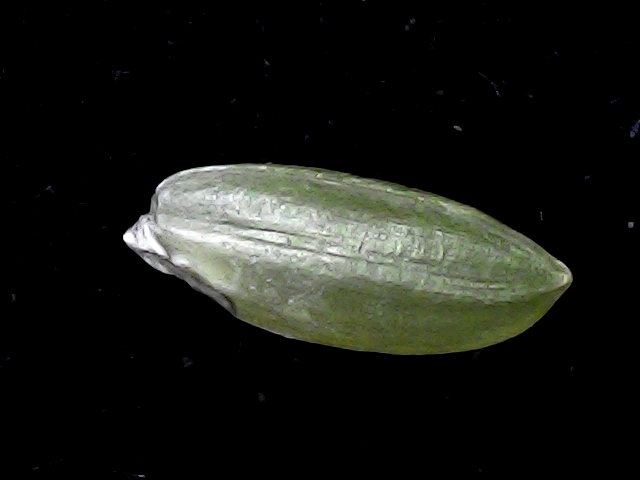
Rice variety: BD39